Kidney tumour

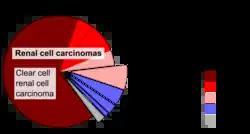
Histopathologic types of kidney tumor, with relative incidences and prognoses.

•Stage 1, the tumour has not spread and is localized. This accounts for 65% of cases of kidney cancer and 92.5% of people with stage 1 kidney cancer survive 5 years.